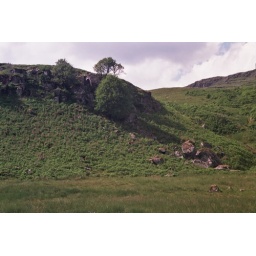
Red deer spotted on hike up the hill behind Jeff and Judith's place, near Inveraray. Scotland, June 2009.